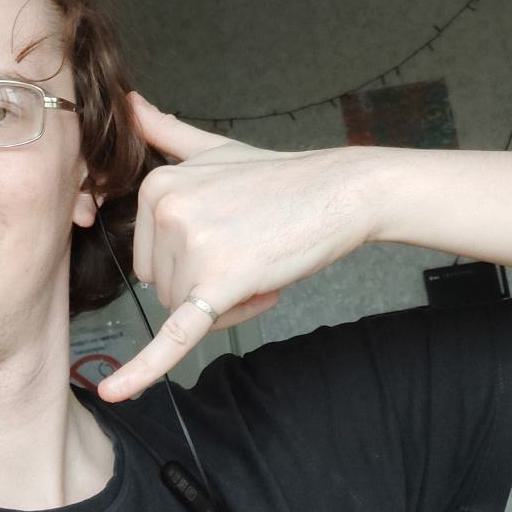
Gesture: call